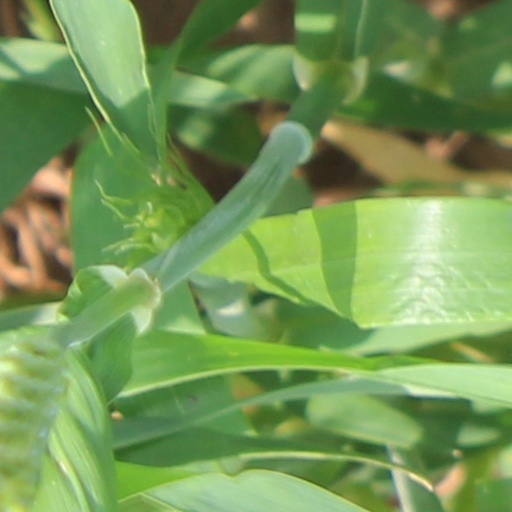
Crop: wheat